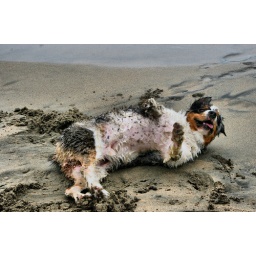
My dog Jack at the dog beach in Huntington Beach, CA. He likes the sand.